Hiroden-hatsukaichi Station

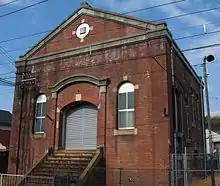
Hiroden Hatsukaichi Transformer Substation

Hiroden-hatsukaichi is a Hiroden station on Hiroden Miyajima Line, located in Hatsukaichi, Hatsukaichi, Hiroshima.